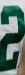
Number: 2